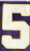
Number: 5